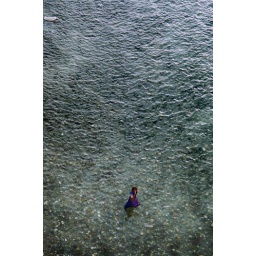
looking down from the bridge across ganga in rishikesh i saw this girl walking in the water and catching fish.